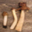
Label: mushroom